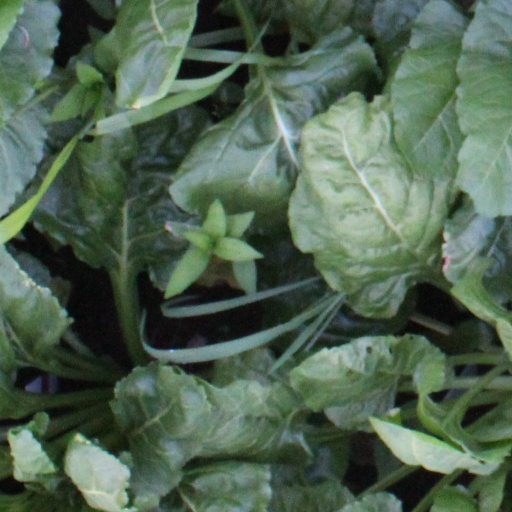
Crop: sugar beet